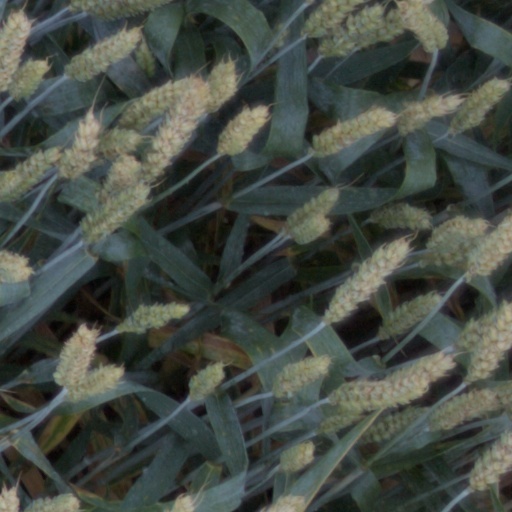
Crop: wheat